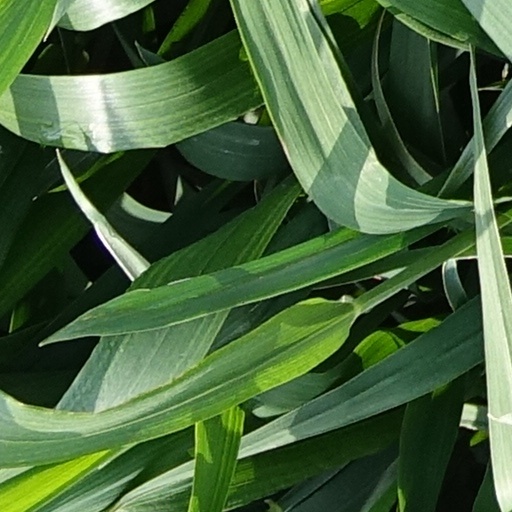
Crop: wheat